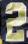
Number: 2